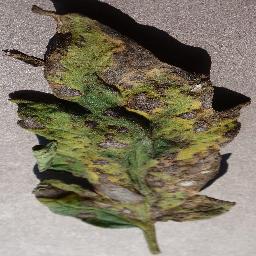
Label: Tomato___Early_blight